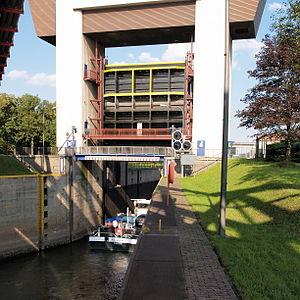
Le canal Rhin-Herne est un canal à bief de partage allemand long de 45,4 km qui traverse le bassin de la Ruhr, la Rhénanie-du-Nord-Westphalie, et comporte cinq biefs. Il est géré par le service de la navigation de Duisbourg-Meiderich.